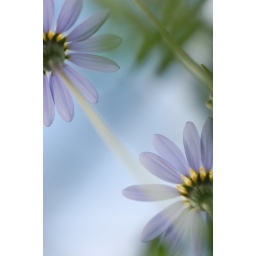
flower in the sky